Puppet Master X: Axis Rising

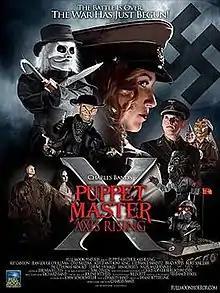
DVD release poster

Puppet Master X: Axis Rising is a 2012 American action horror film and is the tenth entry in the "Puppet Master" film series. Produced and directed by Charles Band, it is a direct sequel to 2010's "" and introduces new puppets named Blitzkrieg, Bombshell, Kamikaze, and Weremacht, who fight alongside the Nazis. "Puppet Master X: Axis Rising" was released on October 9, 2012 by Full Moon Features. A sequel, "", was released in 2017.